Melbourne Storm salary cap breach

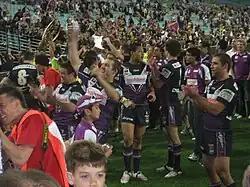
Storm players after winning the 2007 NRL Grand Final

NRL Chief Executive David Gallop imposed the following penalties on the Storm later on 22 April: